The Little Apocalypse (2006 film)

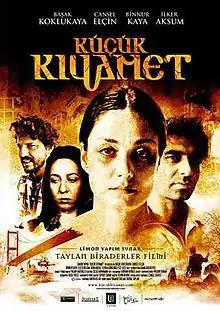
Theatrical poster

The Little Apocalypse (Original Turkish title: "Küçük Kıyamet") is a 2006 Turkish psychological horror film directed by the Taylan brothers. (Yağmur and Durul Taylan)